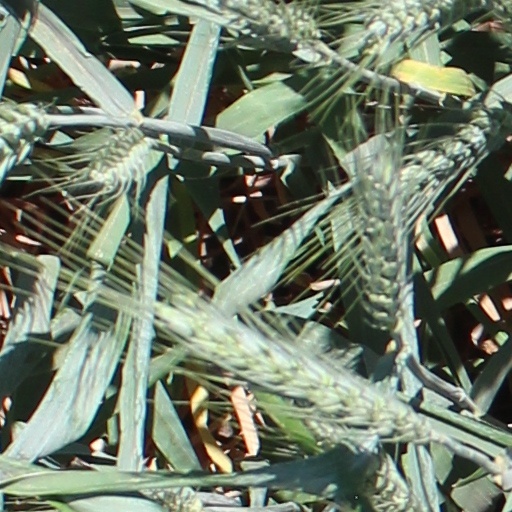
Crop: wheat